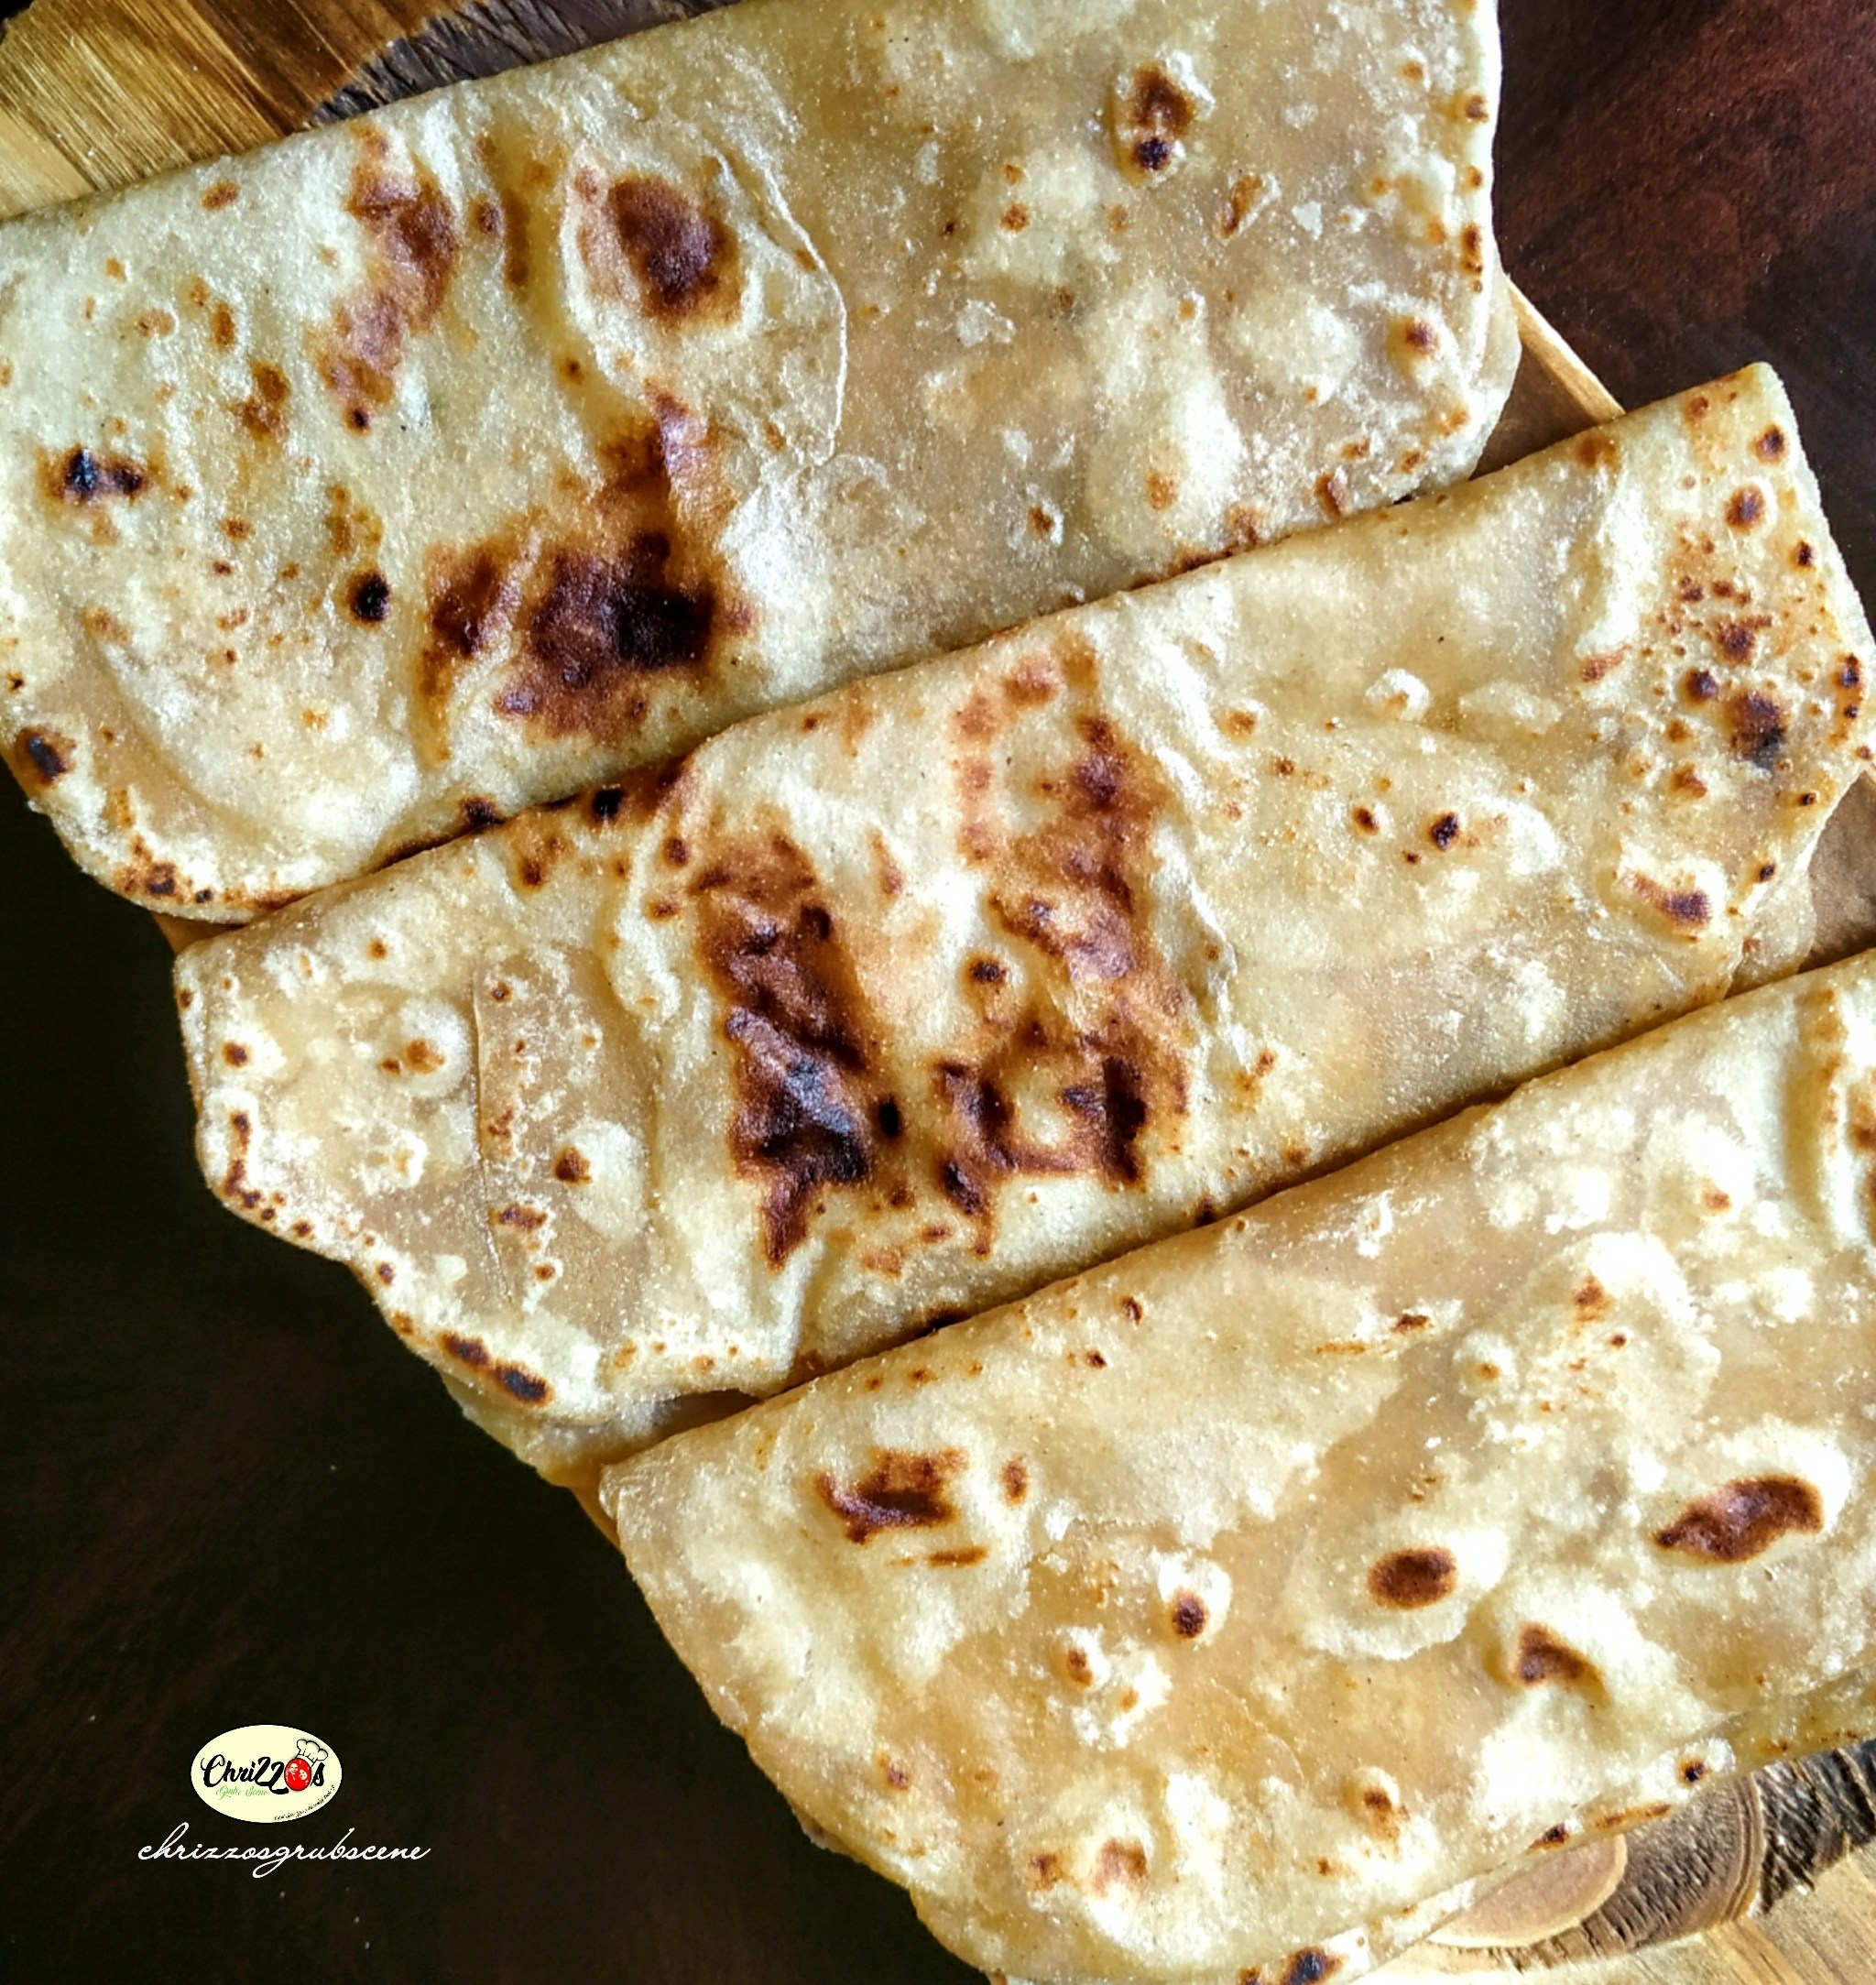
Dish: chapati